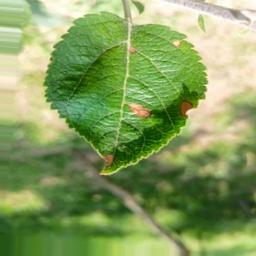
Label: Alternaria